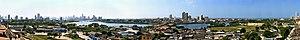
SVP, rendez cette description accessible à tous en la traduisant dans plusieurs langues.
Carthagène des Indes est une ville de Colombie et la capitale du département de Bolívar. Ville portuaire, elle est située sur la côte septentrionale du pays, au bord de la mer des Caraïbes, à environ 120 km de Barranquilla. Sa population s'élève à 1 075 000 habitants.